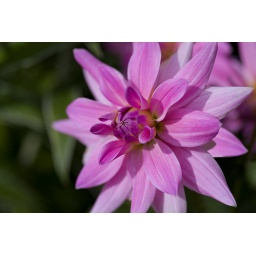
A lovely pink flower that lives in an Irish garden.